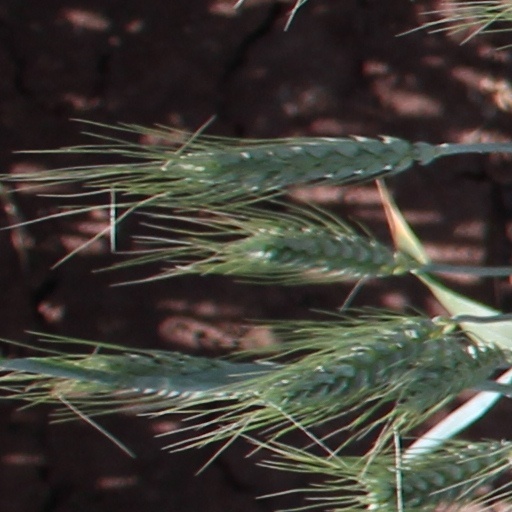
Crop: wheat